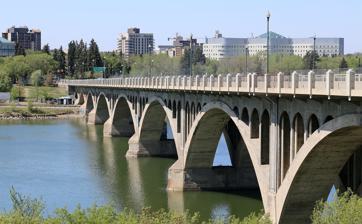
Building: University Bridge (Saskatoon)
Country: Canada
Year built: 1916
Bridge in Saskatchewan, Canada University Bridge University Bridge Coordinates 52°07′49″N 106°38′57″W / 52.13028°N 106.64917°W / 52.13028; -106.64917 Carries 4 lanes of College Drive/25th Street , pedestrians and bicycles Crosses South Saskatchewan River Locale Saskatoon, Saskatchewan , Canada Official name University Bridge Maintained by City of Saskatoon Preceded by Broadway Bridge Followed by CPR Bridge Characteristics Design Open spandrel deck arch Material Reinforced concrete Total length 1,100 feet (335 m) Width 65 feet (20 m) No. of spans 10 Piers in water 5 History Designer Adam P. Linton / Daniel Luten Construction start 1913-09-02 Construction end 1916 Opened 1916-11-15 Location The University Bridge spans the South Saskatchewan River between Clarence Avenue and College Drive on the east shore with 25th Street on the west in Saskatoon , Saskatchewan Canada .  The bridge is also known as the 25th Street Bridge and is a major commuter route between the two halves of Saskatoon. Between its opening in 1916 and the opening of the Circle Drive Bridge in 1983, it was the northernmost vehicular river crossing in the city. It is named for the fact that it provides access to the University of Saskatchewan . The University Bridge was originally planned to be of steel truss construction, much like the Traffic Bridge . Instead, a new design was used and Saskatoon saw the start of its first reinforced concrete arch bridge in 1913. Unfortunately the original contractor, R.J. Lecky, badly underbid on the tender, had problems with its concrete, and faced conflict of interest charges. One pier of the bridge had to be rebuilt and, due to the impact of the First World War on the global economy, the company went bankrupt and the provincial government had to finish building the bridge itself. When completed in 1916 it was the longest bridge of its kind in Canada. A number of urban legends have surrounded the bridge since its construction. One of the stories was that the original contractor mixed straw in with the concrete to save money. Another rumour said that a worker fell to his death into one of the forms when the bridge piers were being poured, and his remains lie entombed to the present day. While sensational, none of these stories are supported by actual evidence. In February 1969, the City of Saskatoon included a replacement of University Bridge (a task estimated to cost $7 million) within a 15-year capital plan. These plans did not come to fruition and the original University Bridge has undergone rehabilitation and repair work in 1972, 1985, 1998 and 2015. With the closure and demolition of the original Traffic Bridge in 2016, the University Bridge became Saskatoon's oldest surviving vehicular bridge. See also List of crossings of the South Saskatchewan River List of bridges in Canada List of bridges References